The Exploited

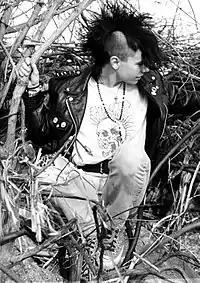
A young punk wearing an Exploited T-shirt in 1984

The band released the albums "Troops of Tomorrow" in 1982, "Let's Start a War" in 1983 and "Horror Epics" in 1985. The period between these albums was marked by severe discord over the band's musical direction: guitarist Big John Duncan and bassist Gary McCormack both left to form new bands—"bands with disco beats and guitar solos, total shit", in Wattie's words—and the band experienced a rapid succession of drummers, one of whom allegedly left after a "nervous breakdown". The band was driven away from the Secret label by new management who demanded unrealistic changes in style and personnel. Their next label, a small enterprise named Pax Records, folded after its owner fled with all its assets.